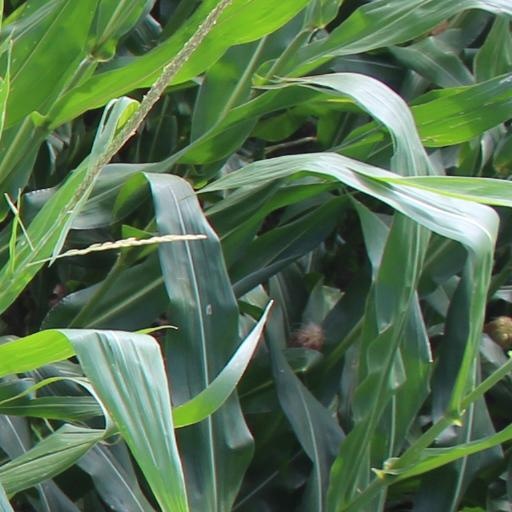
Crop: maize; corn